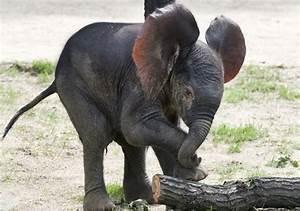
elephant